Second German Antarctic Expedition

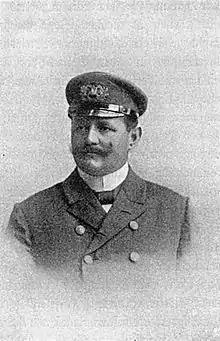
Captain Richard Vahsel

The expedition attracted a large number of applications. Among the scientists selected were a young geographer, Heinrich Seelheim, as Filchner's deputy; Carl Wilhelm Brennecke, one of Germany's leading oceanographers; the astronomer Erich Przybyllok; and an Austrian biologist and experienced alpinist, Felix König. Filchner wanted Jorgensen, "Deutschland"s former commander, as captain, but was pressurised by the German naval authorities to appoint a German to the post. Their choice was Richard Vahsel, who had served as second officer on the "Gauss" expedition. Although Drygalski strongly recommended him, "Gauss"s former captain, Hans Ruser, warned that Vahsel was "greedy for power and an out-and-out schemer". Filchner's agreement to this appointment was, according to Bryan, "a disastrous mistake". Vahsel had a drink problem and an aggressive manner; he was also ill with an advanced form of syphilis, which may have affected his behaviour. He brought with him several officers and crew from the "Gauss", forming a clique that would eventually poison relationships throughout the expedition.